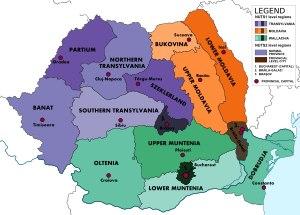
Le Parti populaire hongrois de Transylvanie est un parti politique roumain issu de la communauté magyare de Roumanie fondé en 2011.